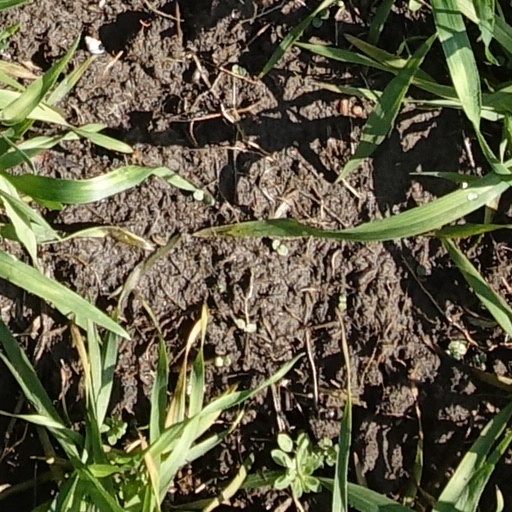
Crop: wheat